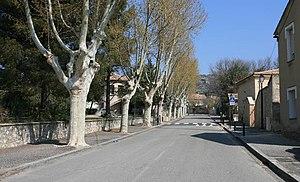
Mérindol est une commune française située dans le département de Vaucluse, en région Provence-Alpes-Côte d'Azur.